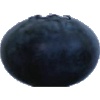
Label: blueberry